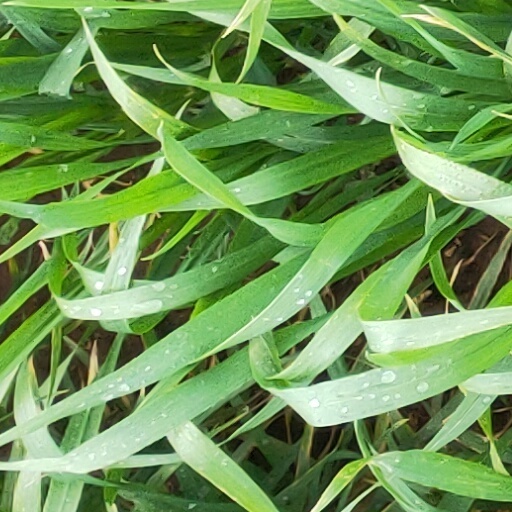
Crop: wheat